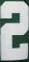
Number: 2